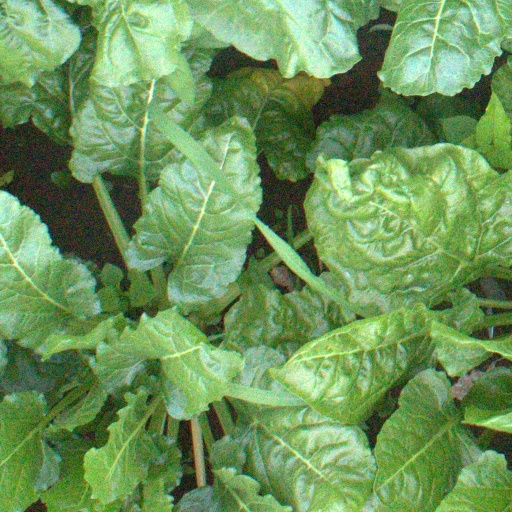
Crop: sugar beet